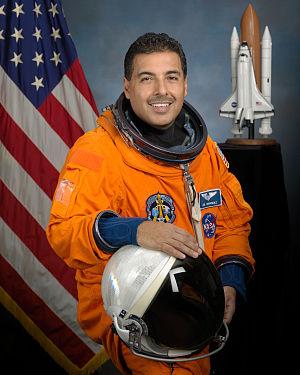
José Moreno Hernandez est un astronaute et ingénieur américain d'origine mexicaine né le 7 août 1962 à French Camp, en Californie. Il est affecté dans l'équipe de la mission STS-128.